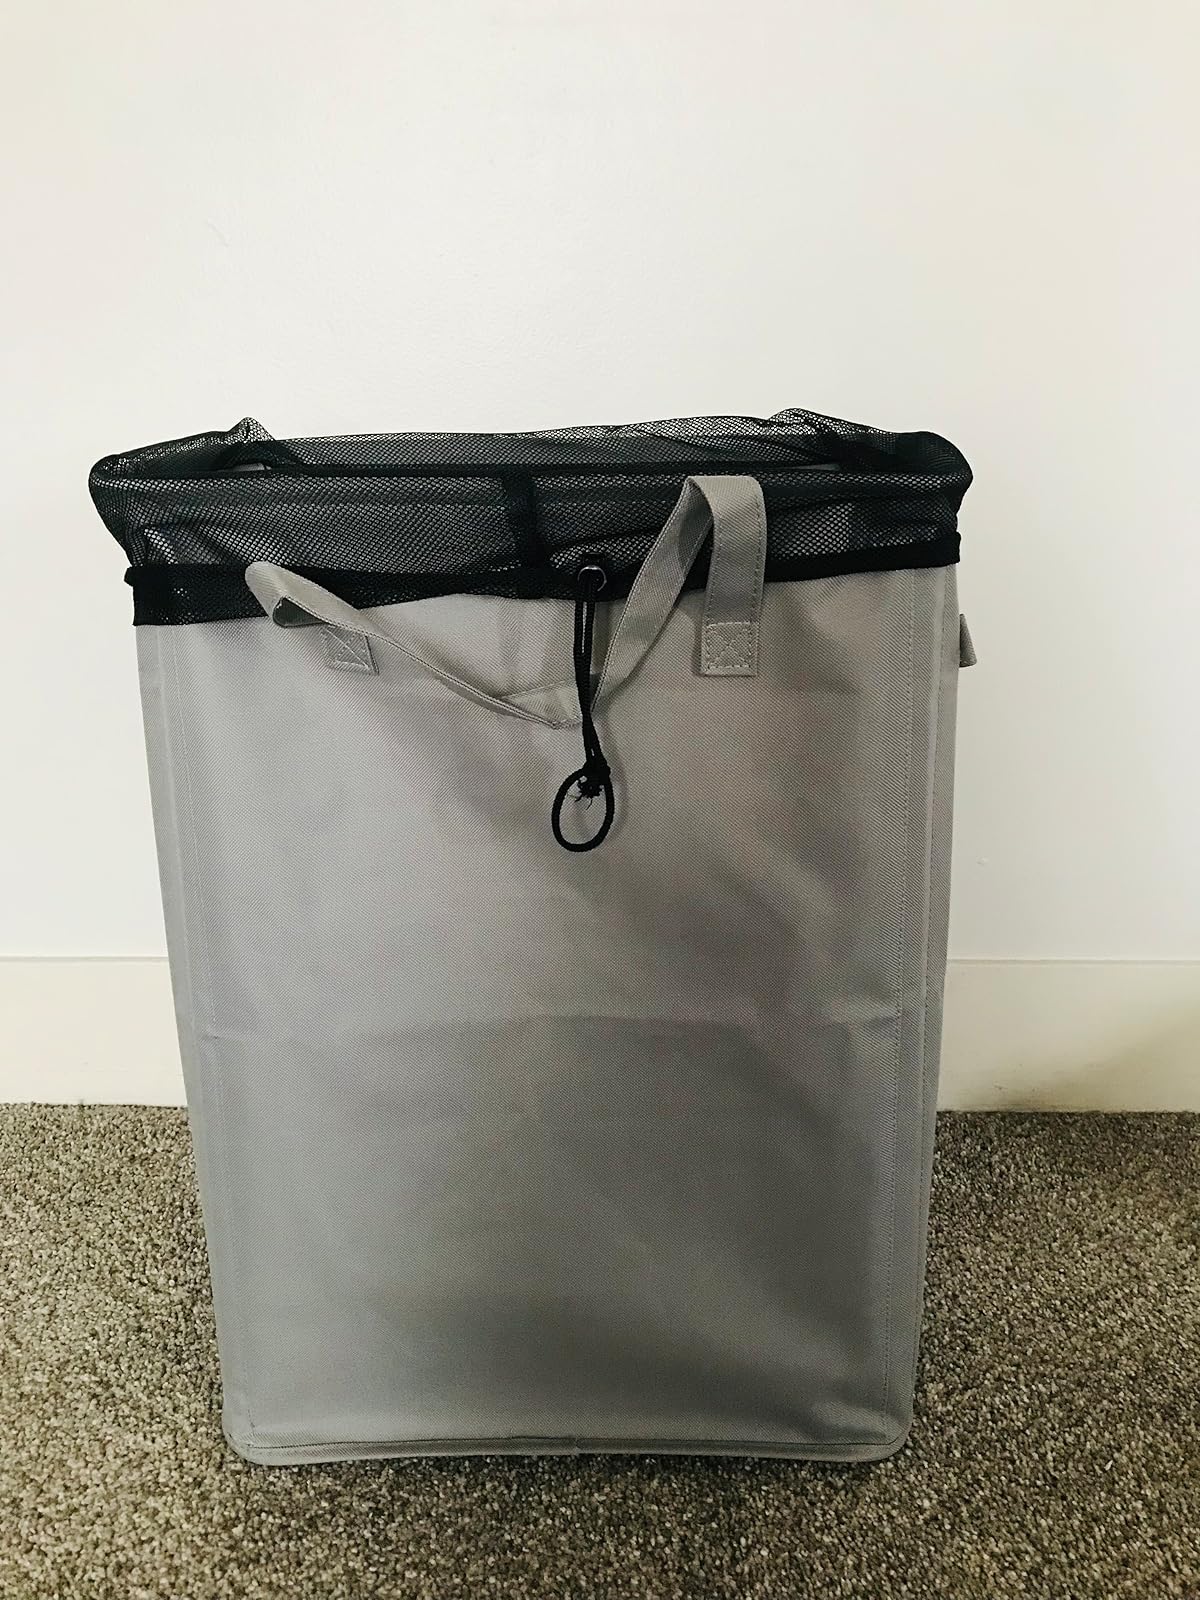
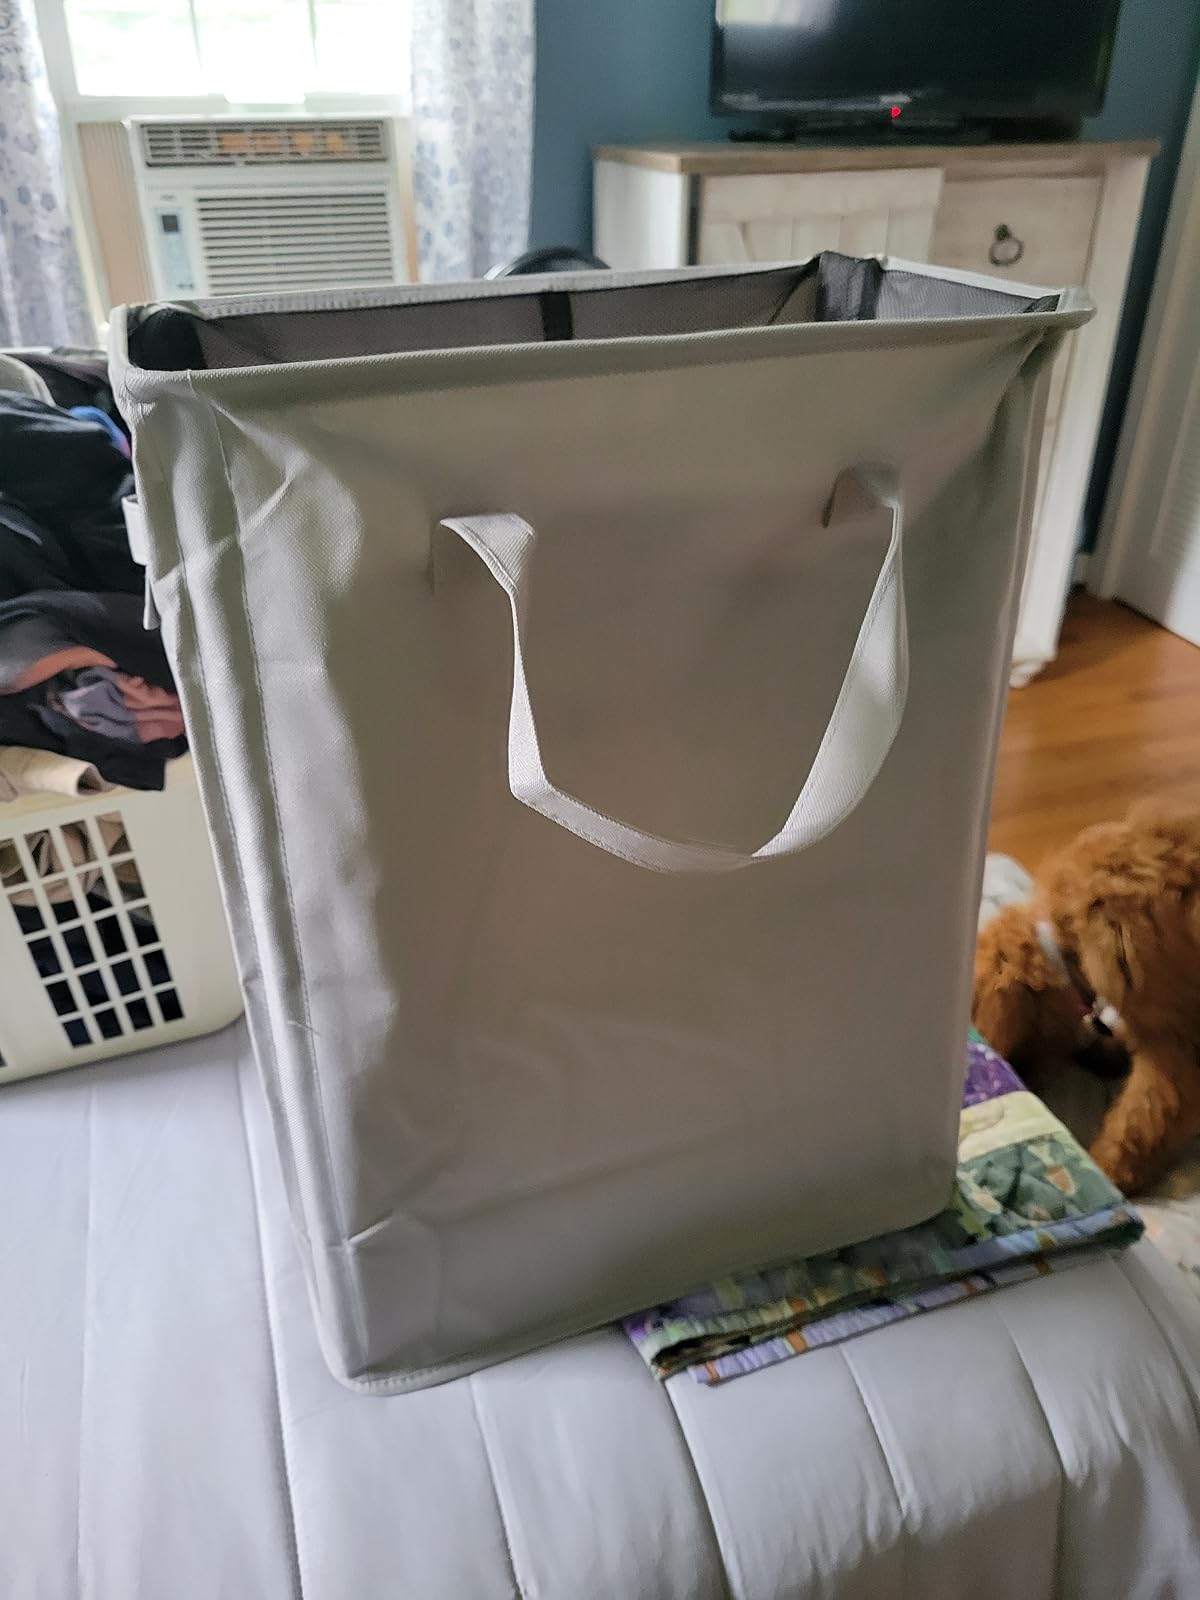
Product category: items_hamper
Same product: yes